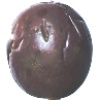
Label: passion_fruit